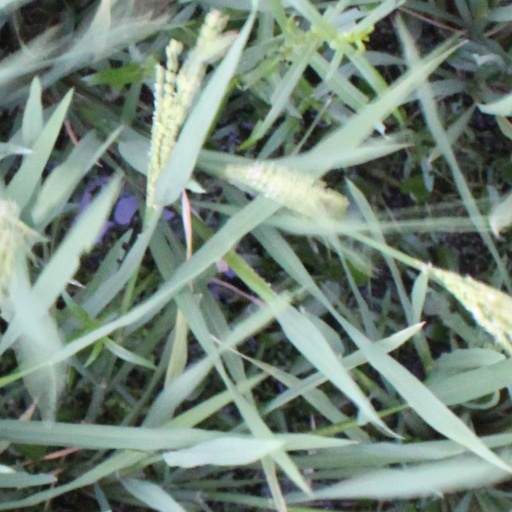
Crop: rice